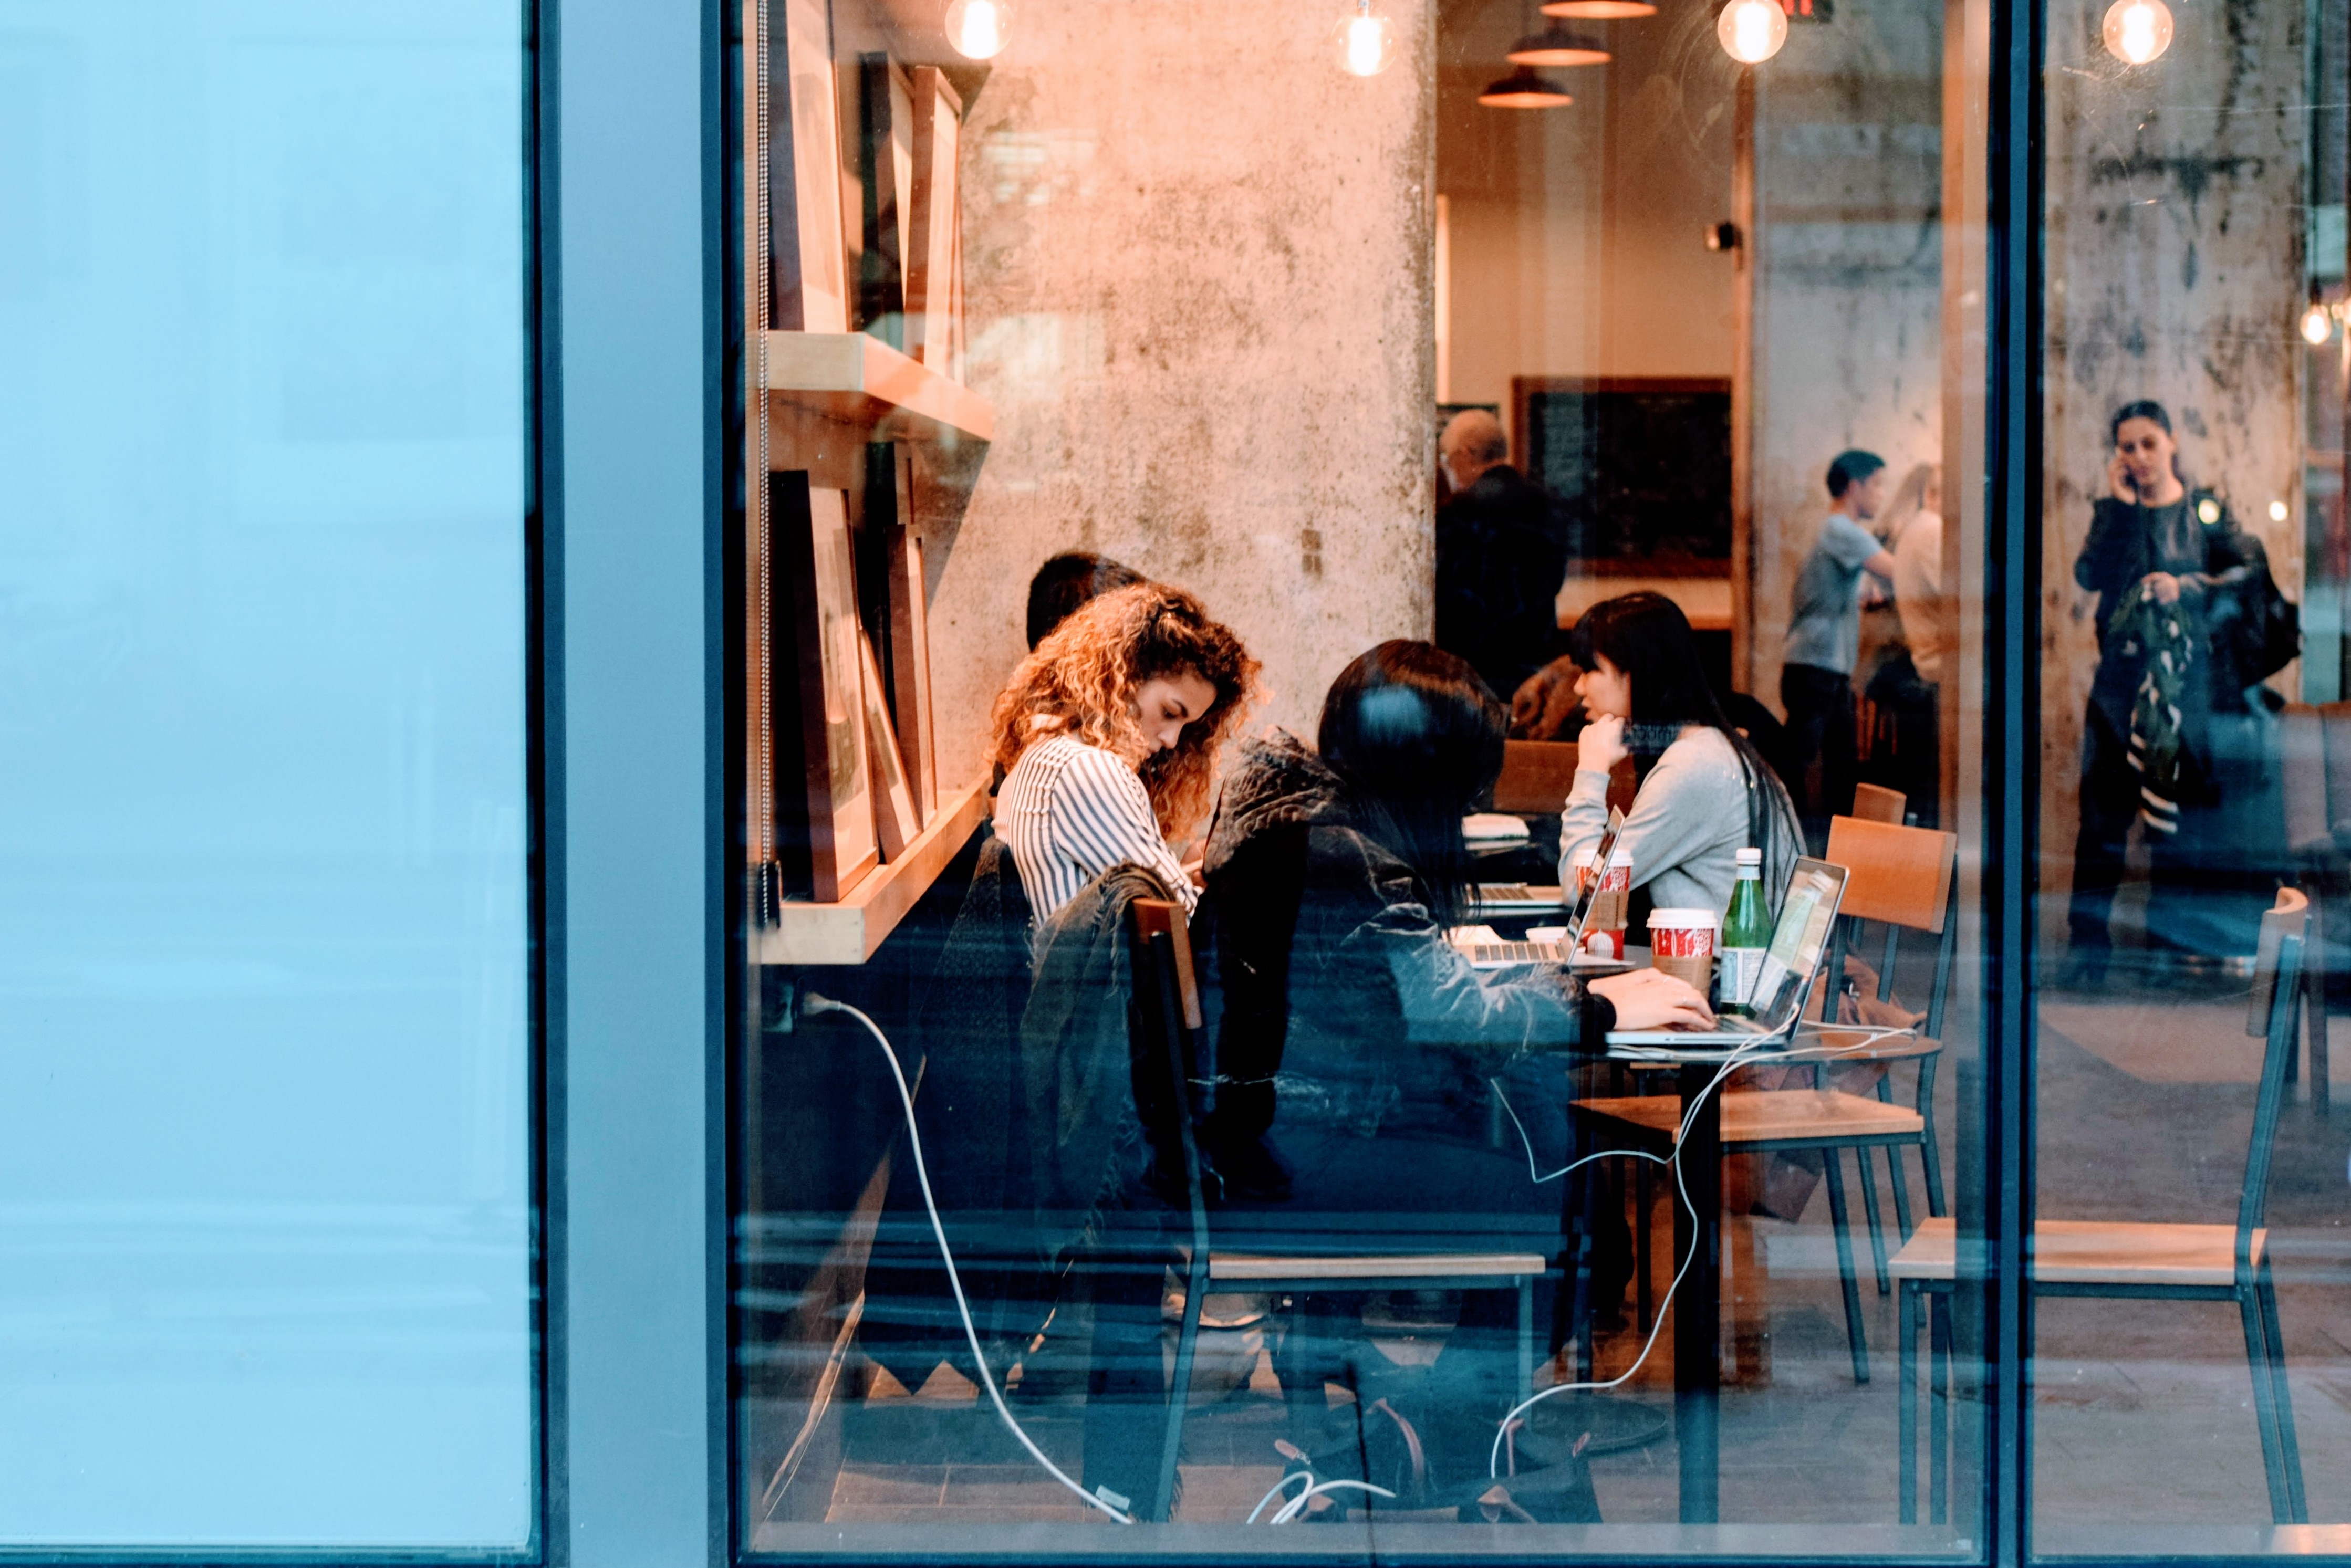
color, blue, interior design, photograph